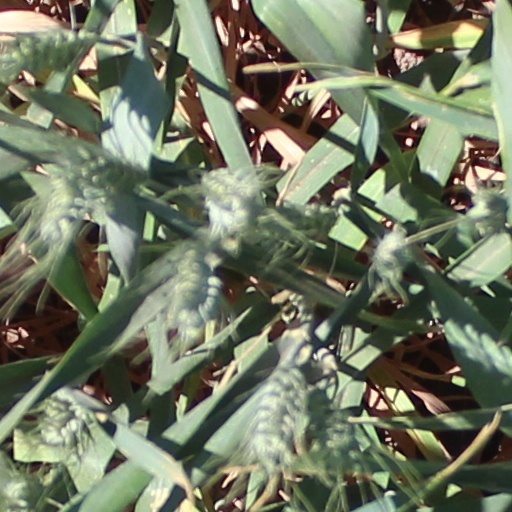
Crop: wheat